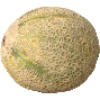
Label: cantaloupe